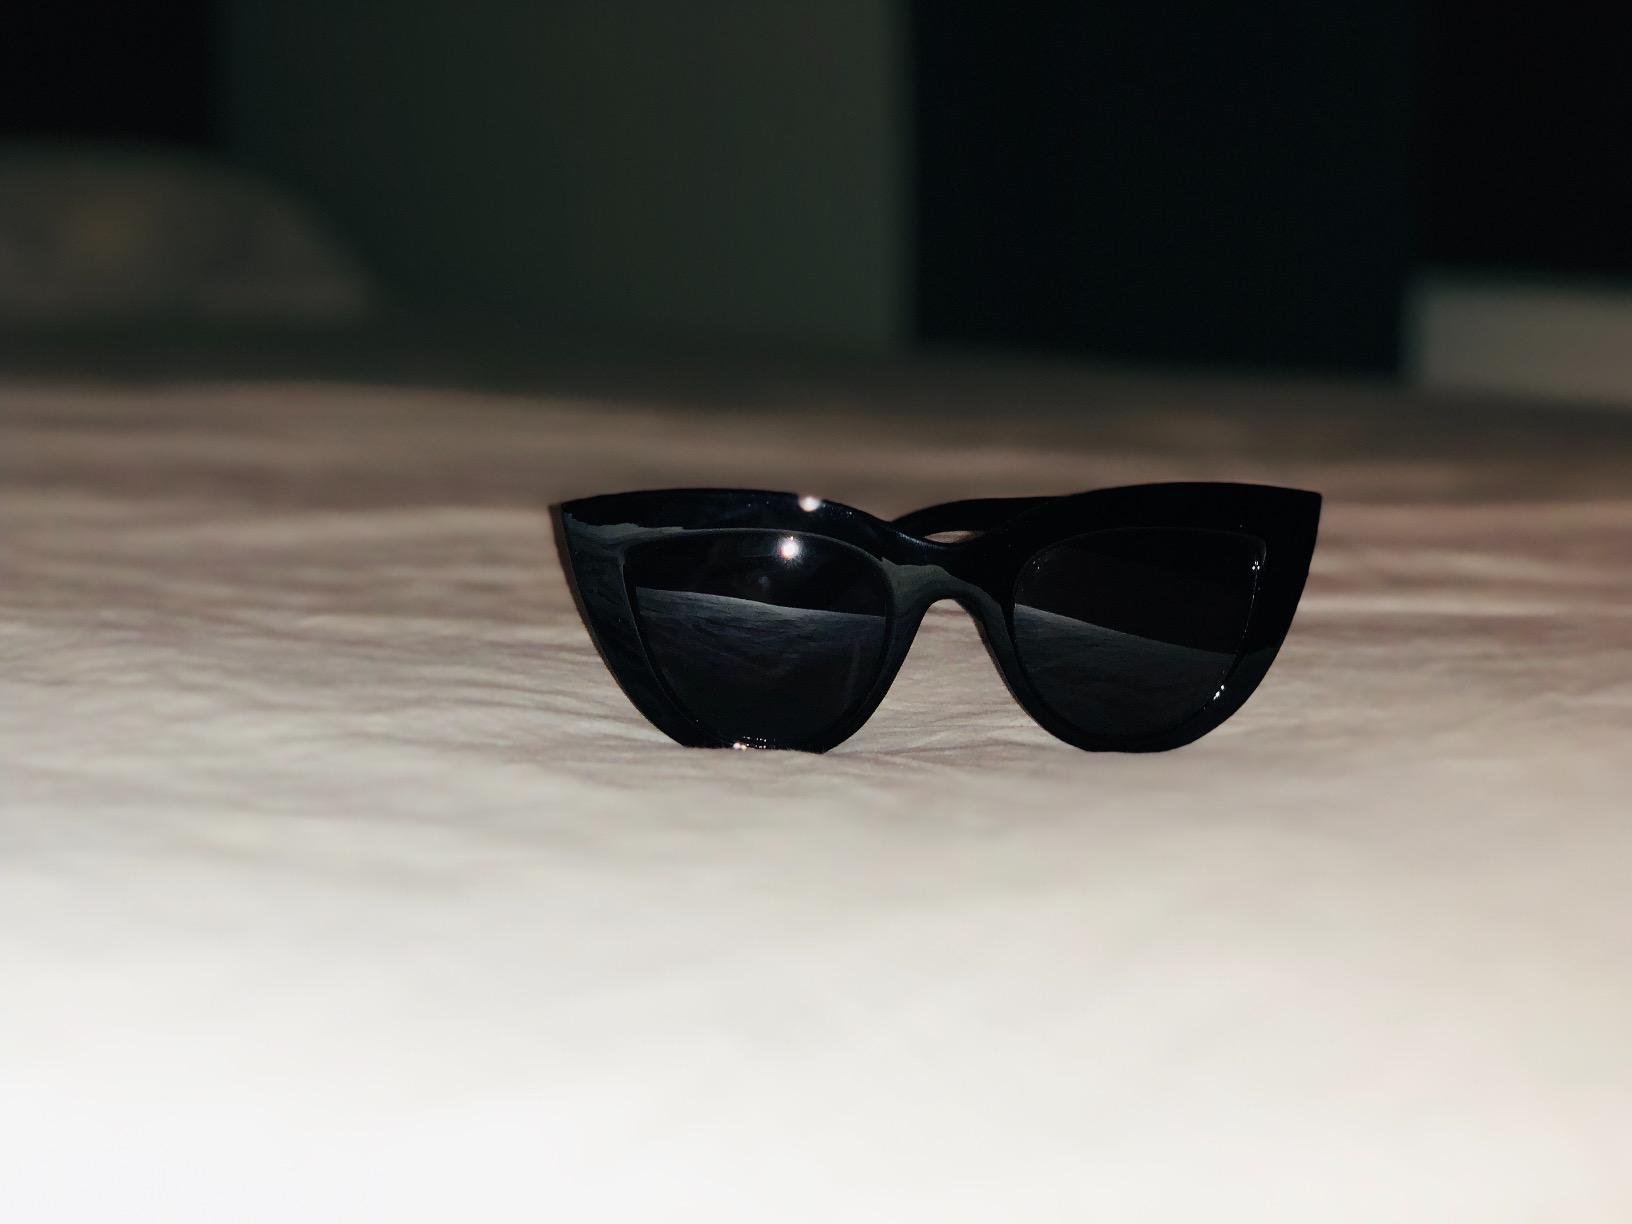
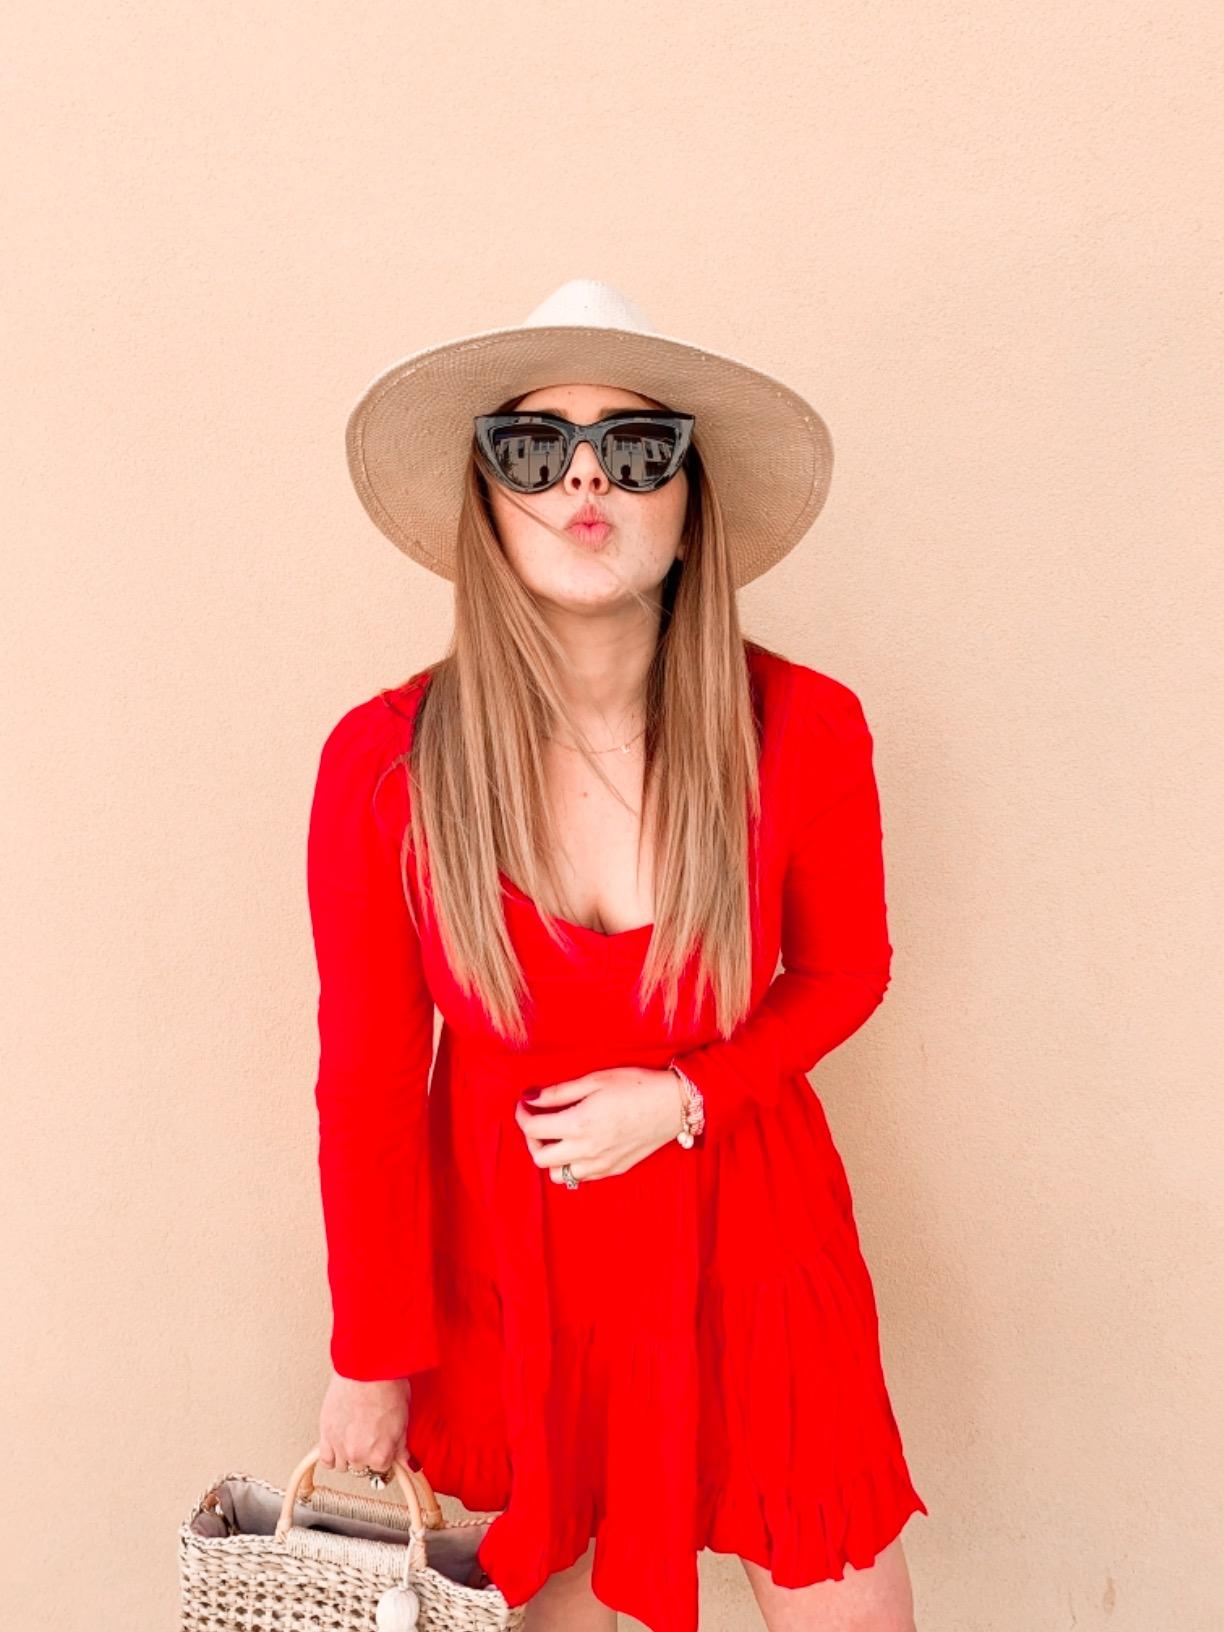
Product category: accessories_sunglasses
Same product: yes